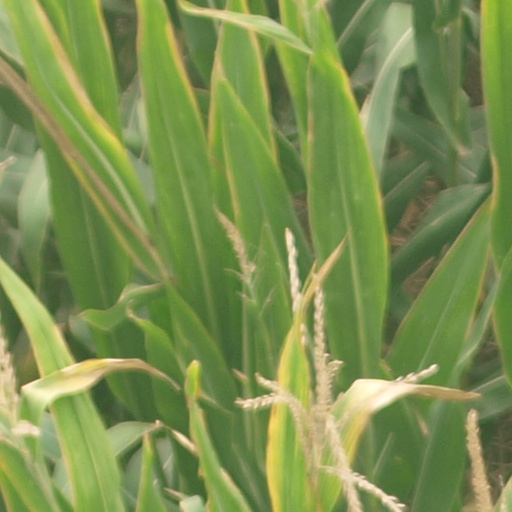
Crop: maize; corn